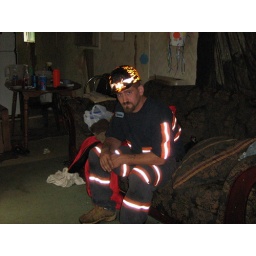
roc in his work clothes looking like a street sign there is so much reflective tape on his clothes